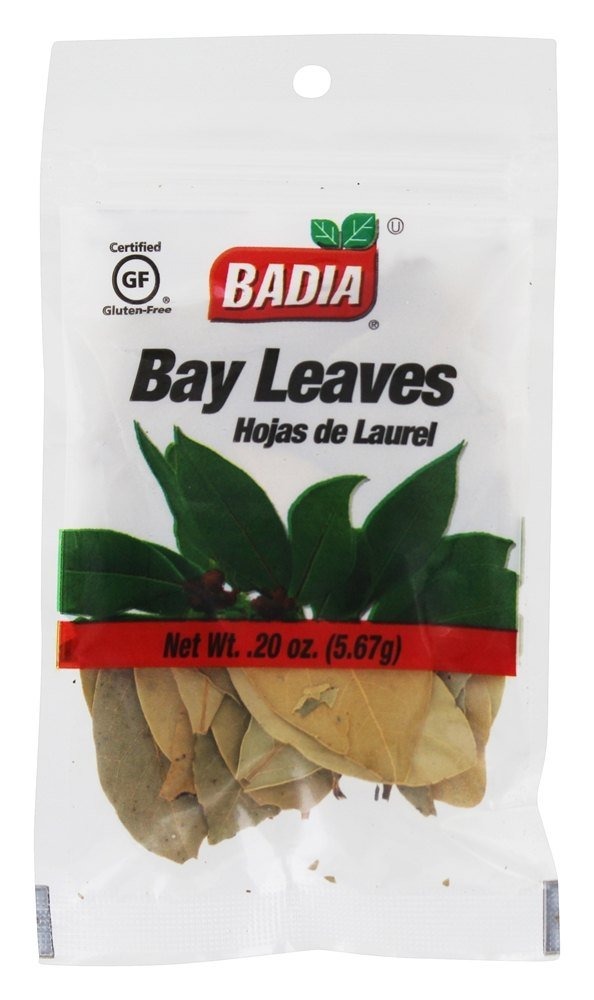
Item Name: Badia Bay Leave Whole
Value: 12.0
Unit: Count

Price: 5.59